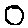
Label: 0